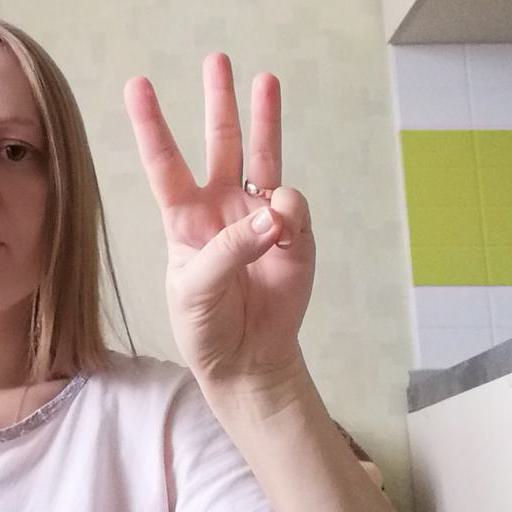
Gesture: three